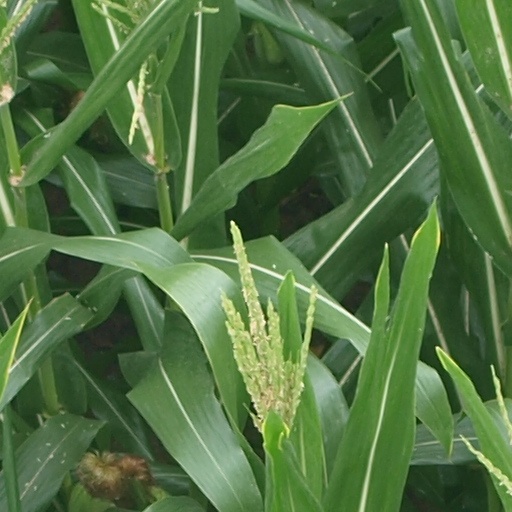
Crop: maize; corn